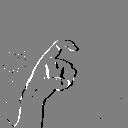
ASL letter: x